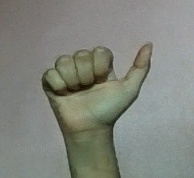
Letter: dhad